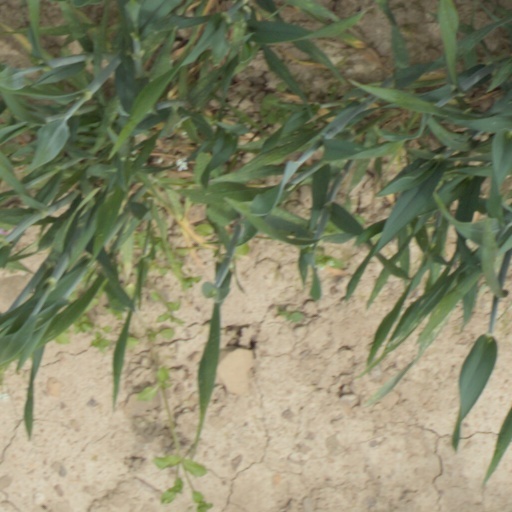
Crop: wheat